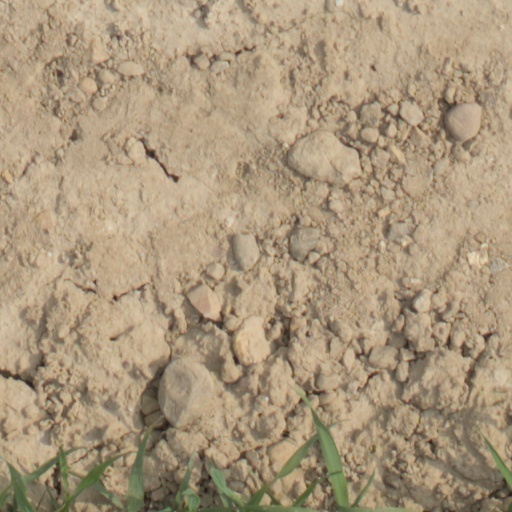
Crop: wheat